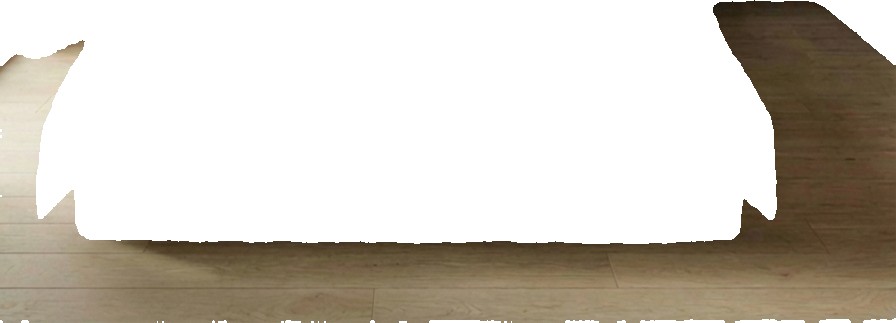
Surface category: floors